James Glickenhaus

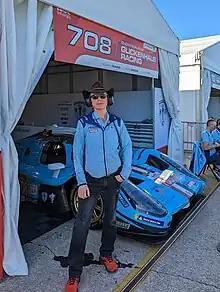
James Glickenhaus with the Glickenhaus SCG 007 LMH at the 2023 1000 Miles of Sebring

Glickenhaus is the owner and managing member of Scuderia Cameron Glickenhaus, the automobile company that Glickenhaus started. Scuderia Cameron Glickenhaus currently makes 5 types of cars, the SCG 003, SCG 004, SCG Boot, SCG 006, and the SCG 007. The race-oriented 003 takes design cues from Formula One racecars, designed to race with the Nürburgring 24 Hours in mind. The 004 is another, toned-down supercar, more fit for driving on the street. The Boot is built for racing at the Baja 1000. The 006 is the car that takes design cues from the cars of the early to mid-20th century. The 007 is Glickenhaus's entry for Le Mans Hypercar.